Little Catawissa Creek

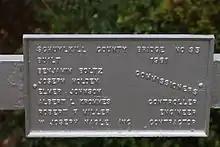
Sign for the Schuylkill County Bridge No. 95 over Little Catawissa Creek

Little Catawissa Creek was historically stocked with trout from near the border between Columbia County and Schuylkill County downstream to the mouth of the creek. The creek was surveyed by the Pennsylvania Fish and Boat Commission nine times between 1939 and 1985. The first survey was performed in 1936. This was the first time that the creek was recommended for trout stocking. The creek was also surveyed by the Pennsylvania Fish and Boat Commission several times in the 1950s, 1960s, 1970s, and 1980s.